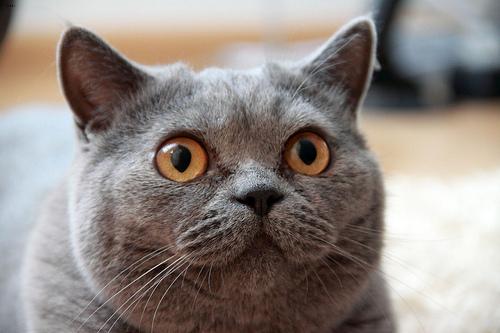
Breed: British Shorthair